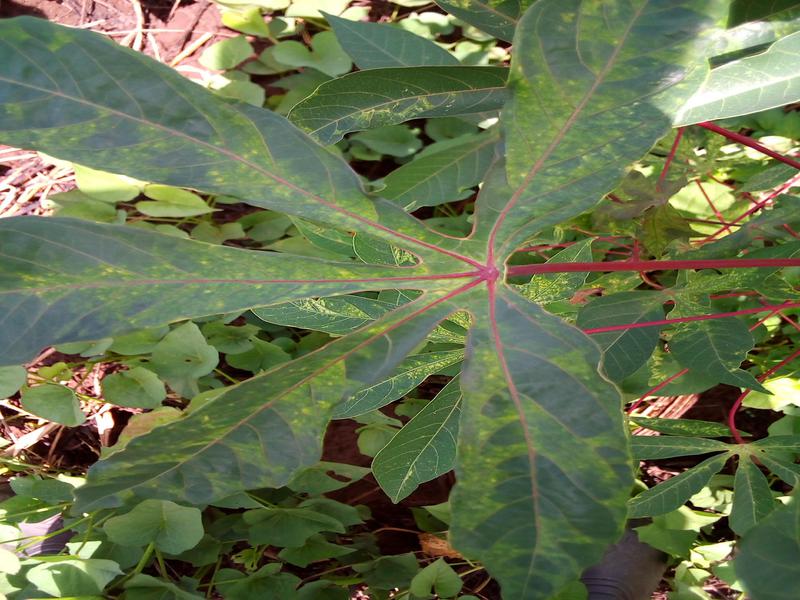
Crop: cassava
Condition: mosaic_disease